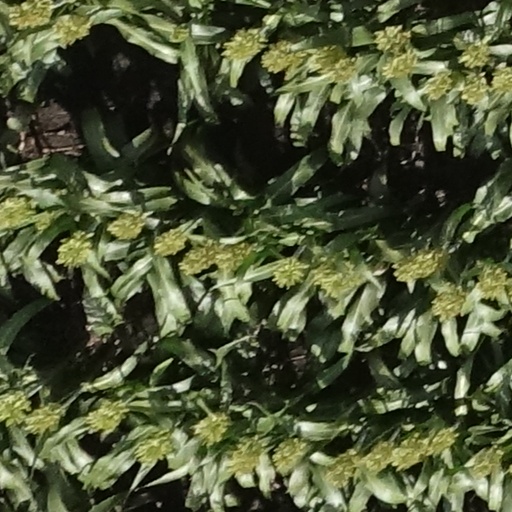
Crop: sorghum